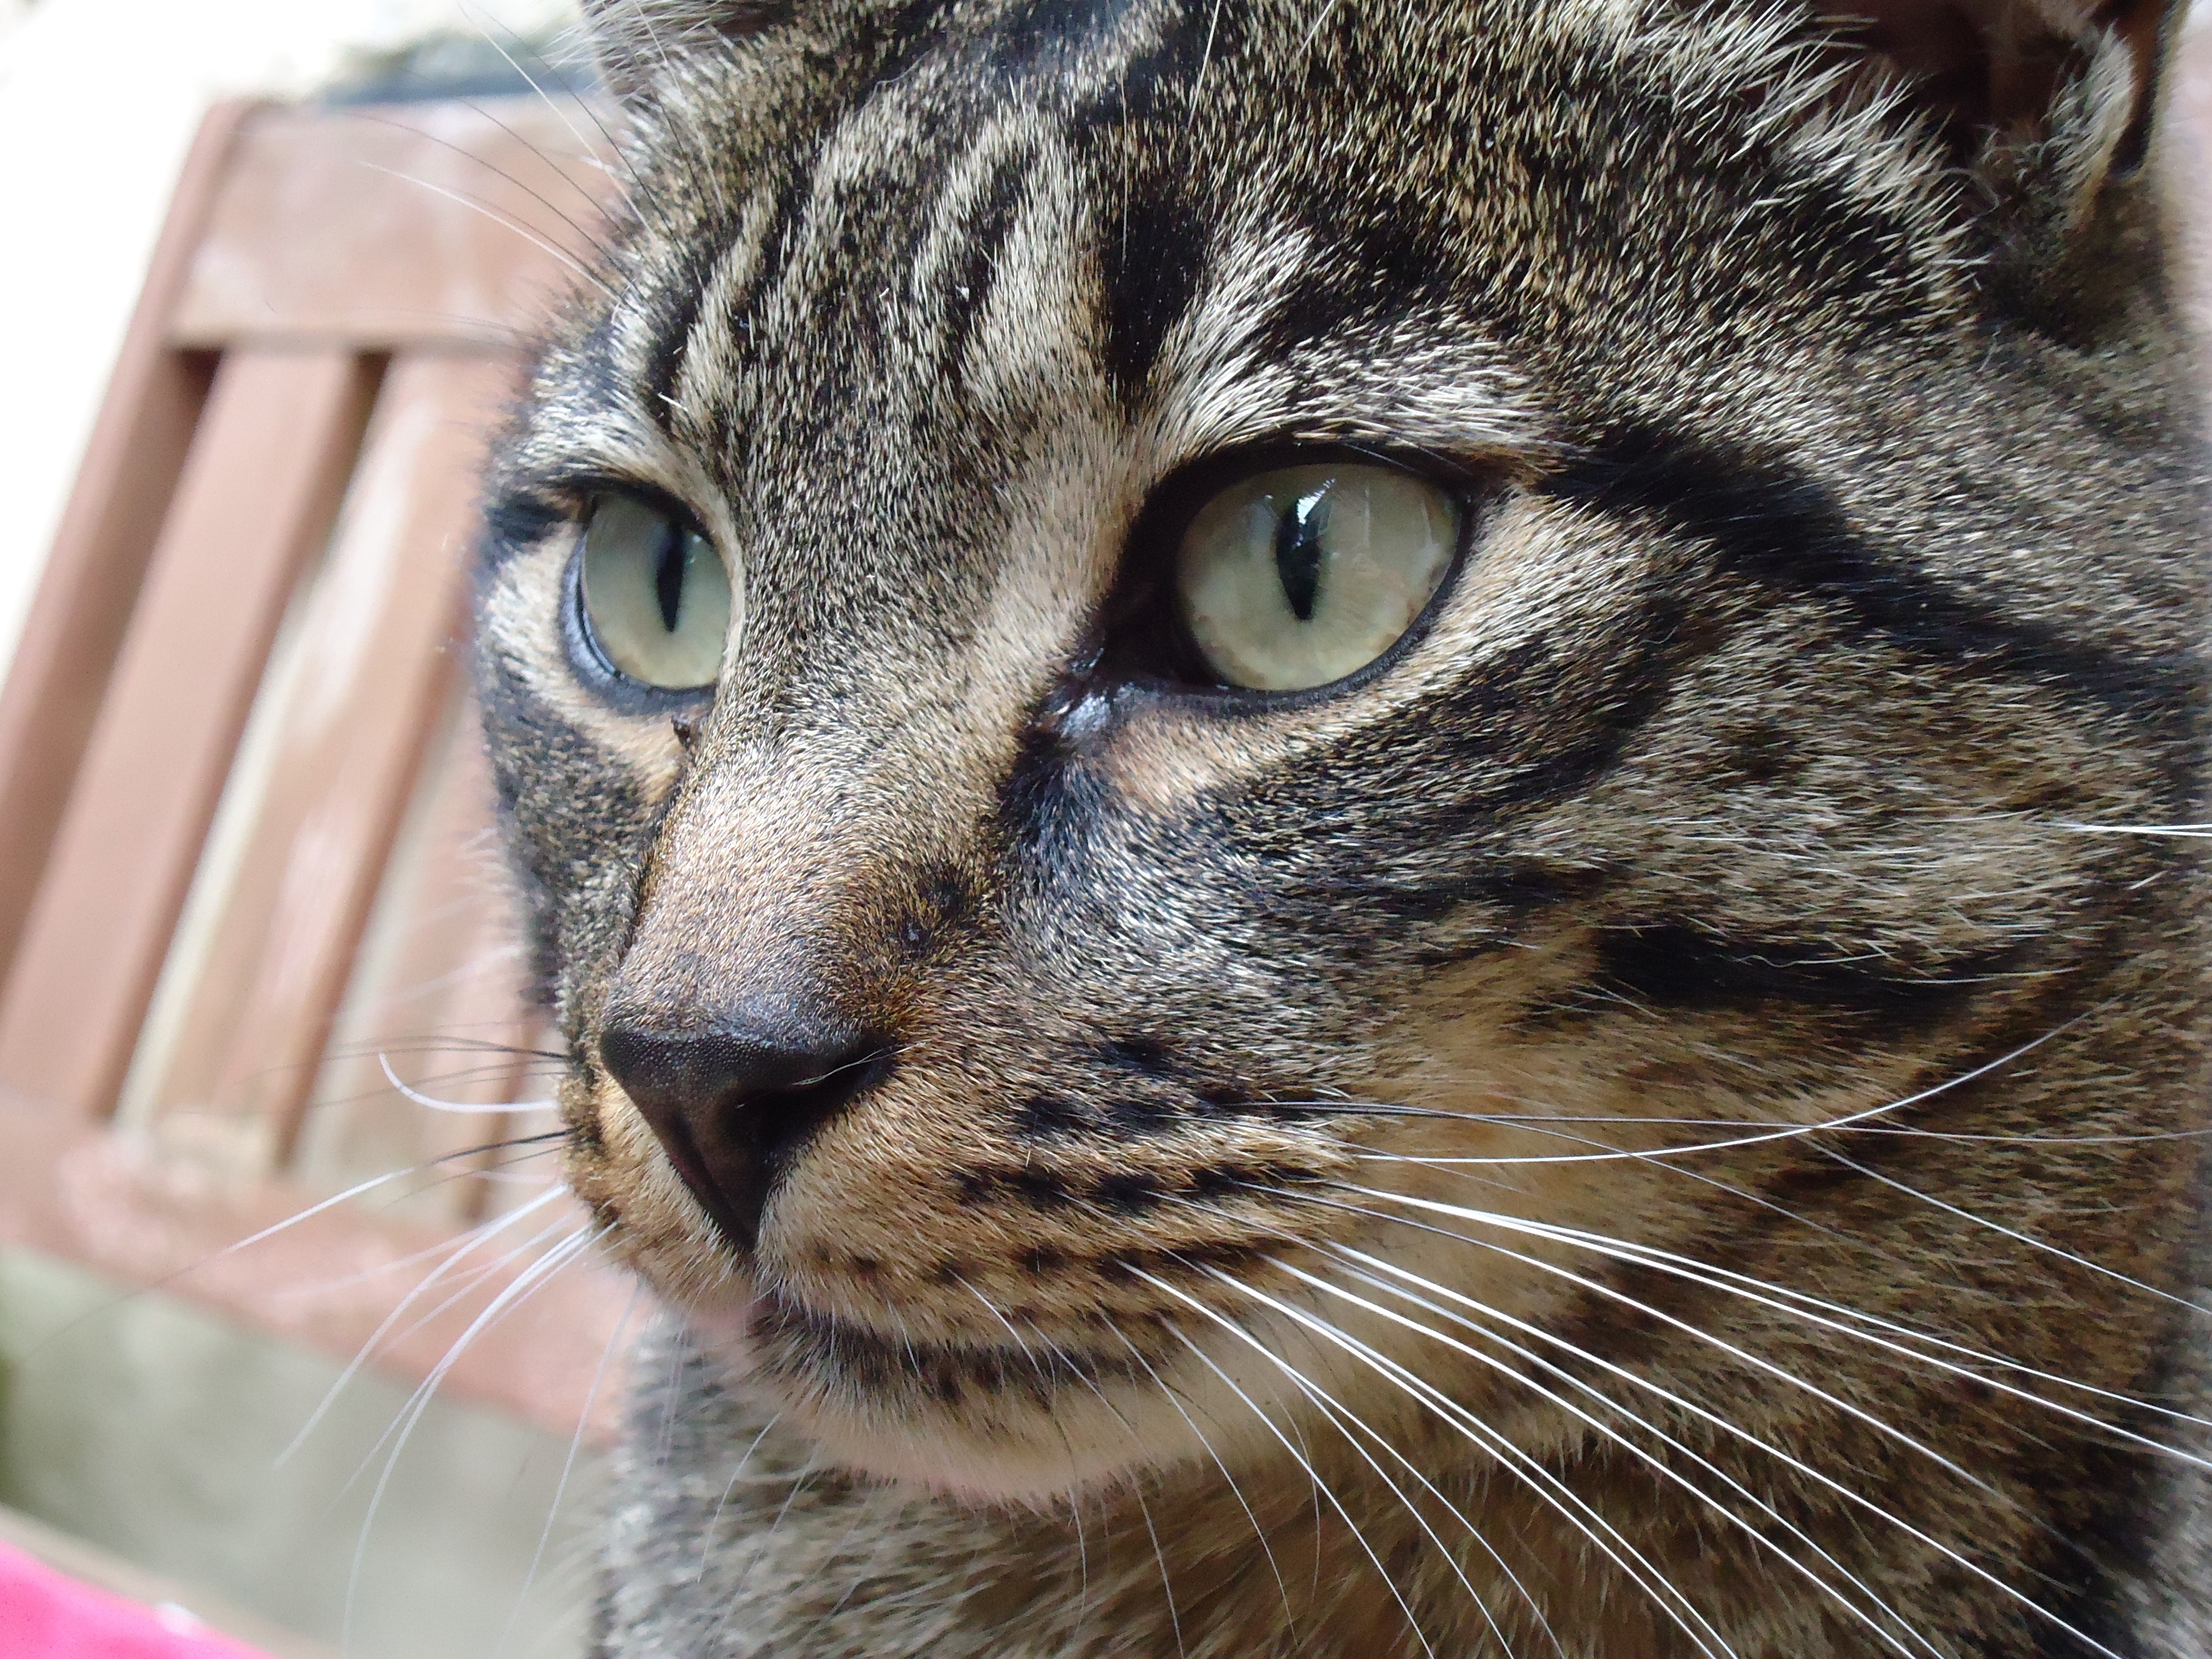
cat, mammal, vertebrate, whiskers, small to medium sized cats, felidae, carnivore, tabby cat, snout, close up, domestic short haired cat, european shorthair, nose, eye, asian, wildlife, dragon li, ocicat, chausie, australian mist, fur, aegean cat, pixie bob, california spangled